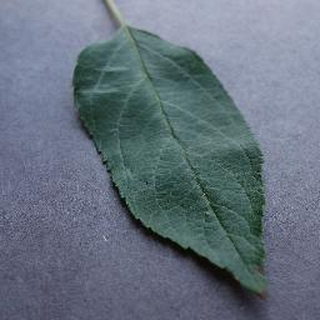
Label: healthy_apple